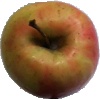
Label: Apple Pink Lady 1